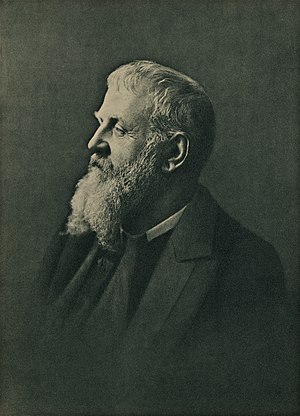
Frits Thaulow
Frits Thaulow var en norsk landskabsmaler.